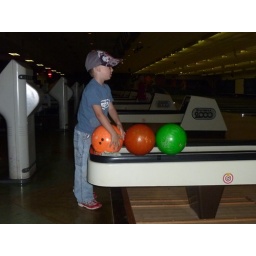
He had Wes' towel and would polish each ball and keep them in order.